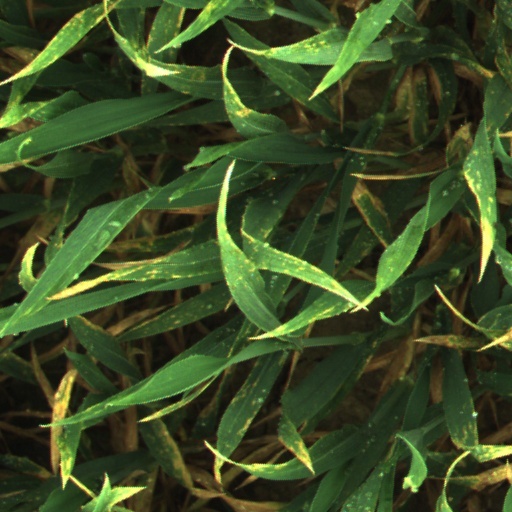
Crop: wheat